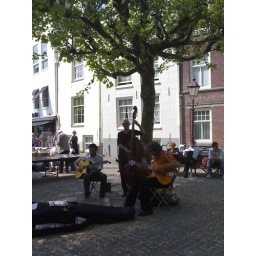
at the book market on a gloriously sunny Friday afternoon in Amsterdam